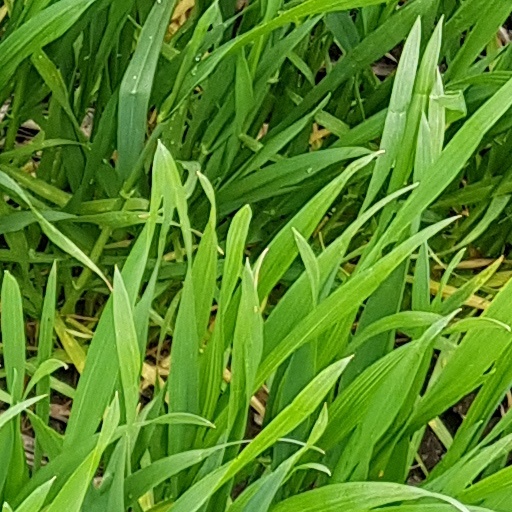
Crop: wheat